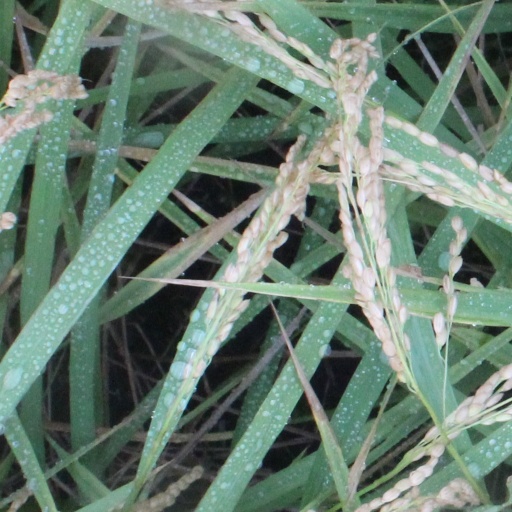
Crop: rice